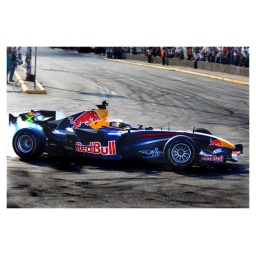
Red bull F1 car being driven in the streets of kingston jamaica 04/04/2008